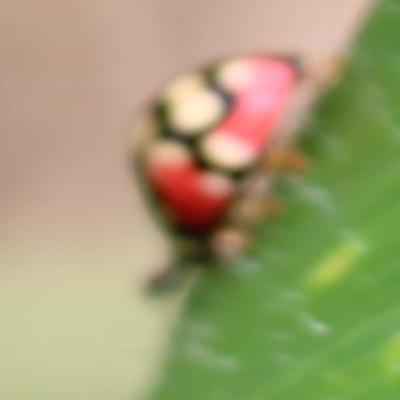
Crop: Maize
Condition: leaf beetle